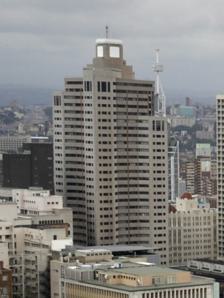
Building: Old Mutual Centre
Country: Unknown
Year built: 1995
Skyscraper in Durban, South Africa Old Mutual Centre General information Status Completed Type Commercial Location Durban , South Africa Coordinates 29°51′19″S 31°01′08″E / 29.85533°S 31.01888°E / -29.85533; 31.01888 Opening 1995 Height Roof 130 m (427 ft) Technical details Floor count 33 Design and construction Architect(s) Stauch Vorster Architects Old Mutual Centre is a skyscraper in Durban , South Africa . The 33 story building was completed in 1995. See also Skyscraper design and construction List of tallest buildings in Africa References